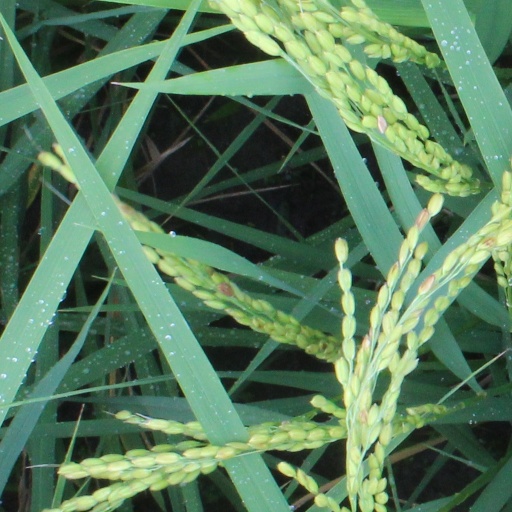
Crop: rice